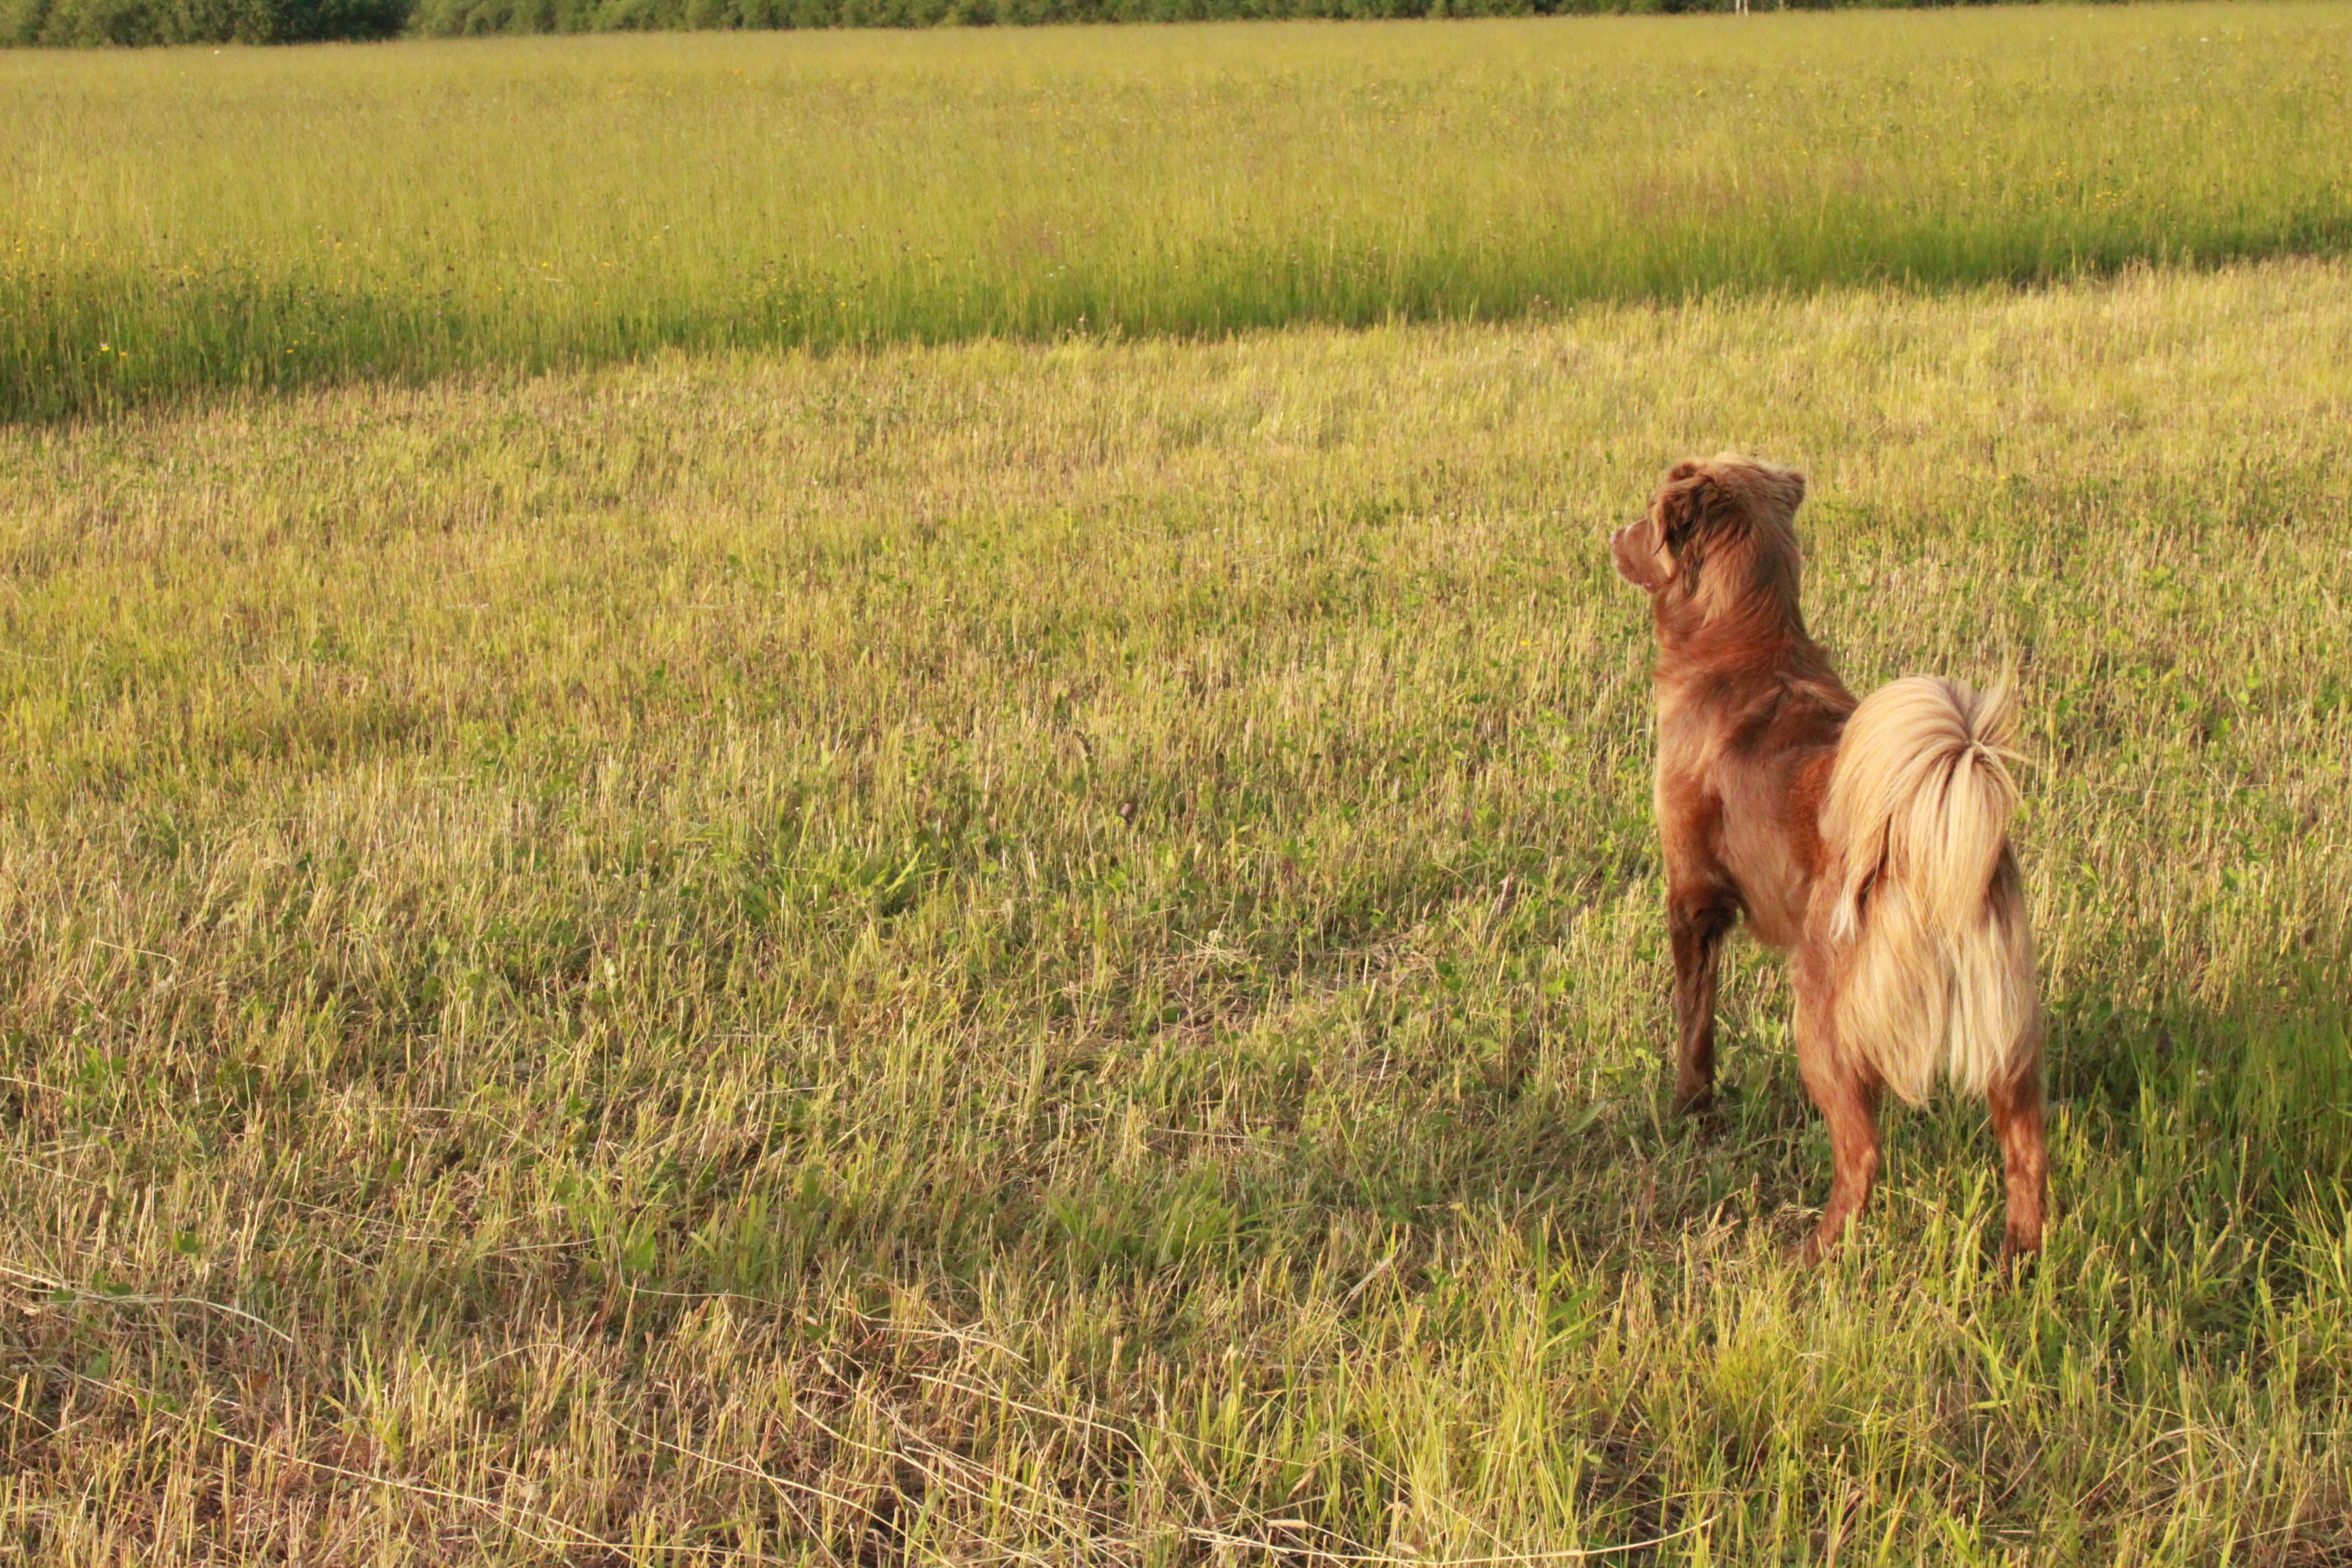
nature, grass, field, farm, meadow, prairie, countryside, dog, canine, country, looking, summer, wildlife, rural, herd, pasture, grazing, brown, mammal, chocolate, savanna, friend, grassland, domestic, staring, stare, ecosystem, pup, steppe, blue eyes, brown dog, grass family, dog like mammal, fluffy tail